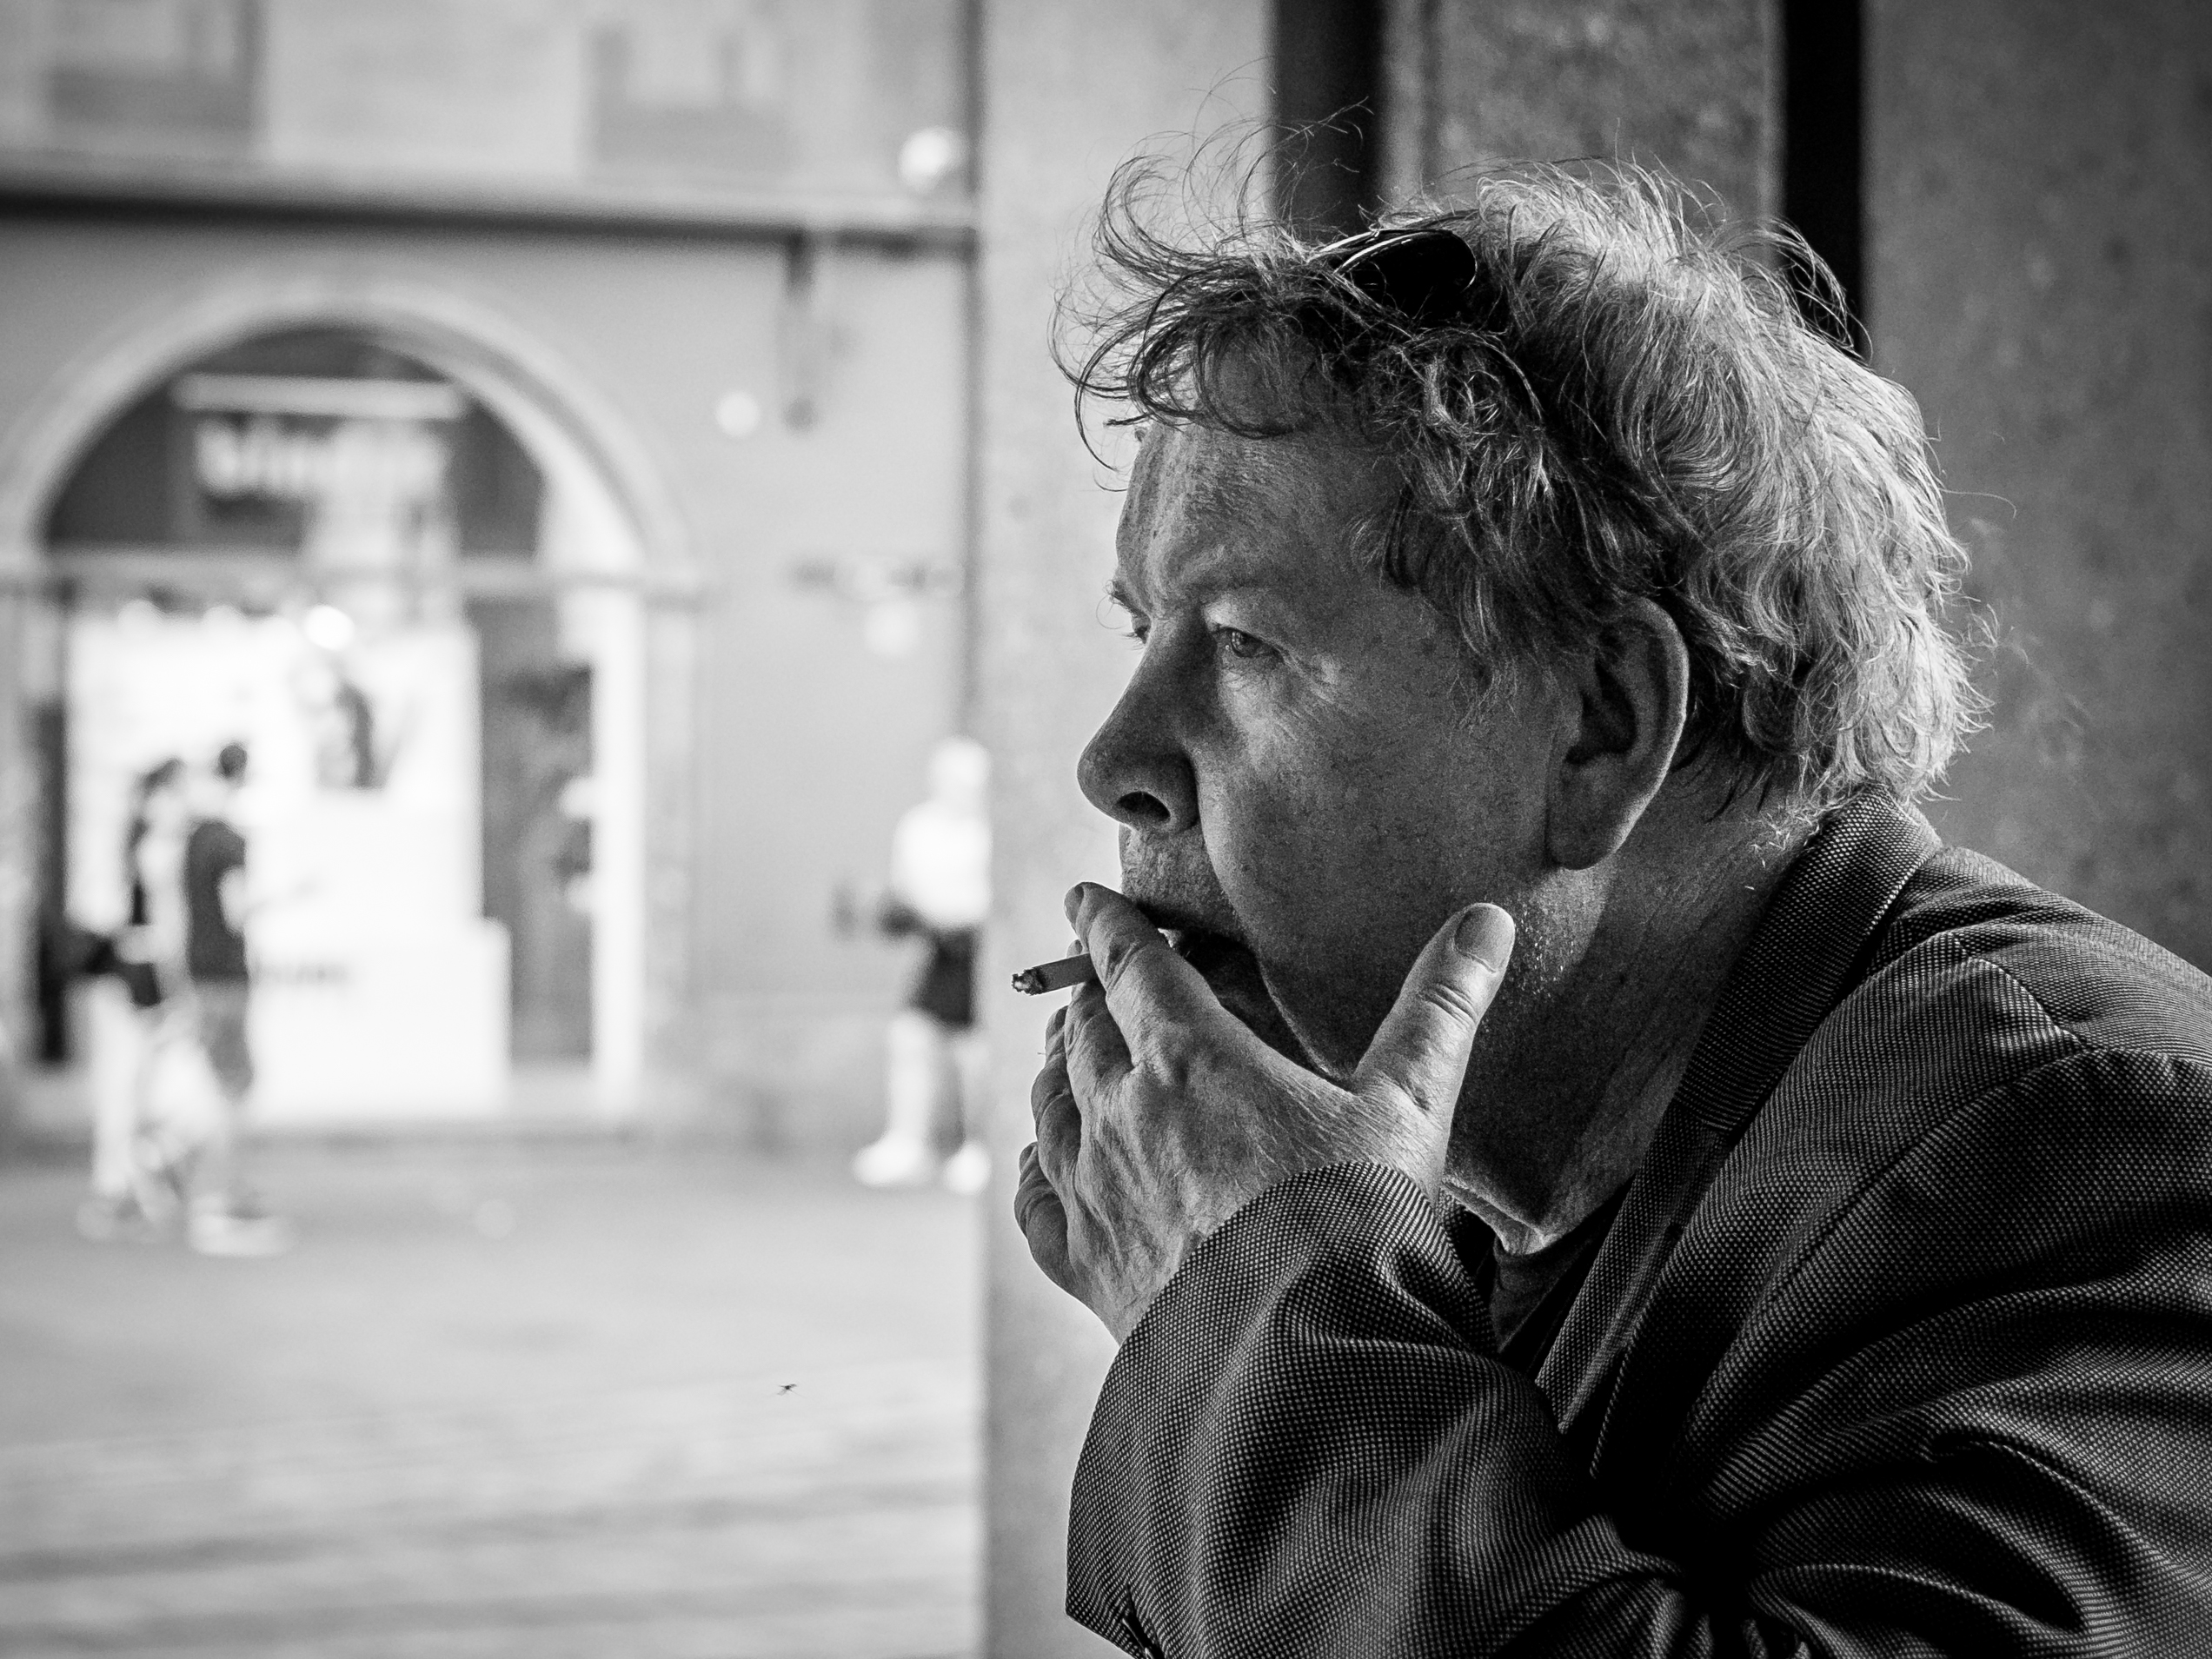
hand, man, person, black and white, people, white, street, photography, city, film, smoking, explore, portrait, color, gesture, black, monochrome, cigarette, streetphotography, flickr, bw, blackandwhite, face, project, candid, creativecommons, stadt, photograph, germany, deutschland, sw, bayern, bavaria, schwarzweis, depthoffield, dof, gesicht, absent, emotion, menschen, strase, unposed, ungestellt, strasenfotografie, mann, 365, 366, augsburg, erwachsener, fujixt1, fujifilmxt1, project365, projekt, adult, photoaday, pictureaday, project366, streettog, tog, zweisichtde, zweisichtig, querformat, landscapeformat, geste, rauchen, zigarette, 43, pedestrianprecinct, pedestrianzone, focused, concentrated, konzentriert, fokussiert, portr t, sch rfentiefe, fusg ngerzone, abwesend, tiefensch rfe, monochrome photography, portrait photography, film noir, human positions